Itineraries of the Roman emperors, 337–363

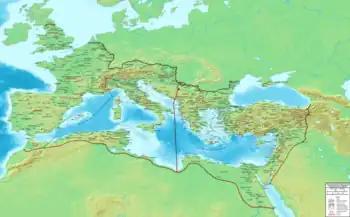
The Roman Empire in c. 400

A † indicates that a date or an event is uncertain. A superscript S indicates that the manuscript is corrupt, and has been emended to follow Otto Seeck's corrections in his edition of the "Codex Theodosianus". Manuscript details are given in brackets (as "mss. date" or "mss. year", etc.) for all emended texts. Unsourced events are purely conjectural. Note that some are based on triangulation of different sources and can be, as such, somewhat inexact. These cases have been noted.